Wellesley Barracks

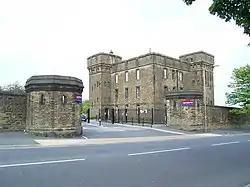
Wellesley Barracks

Wellesley Barracks is a former military installation in Halifax, West Yorkshire, England.